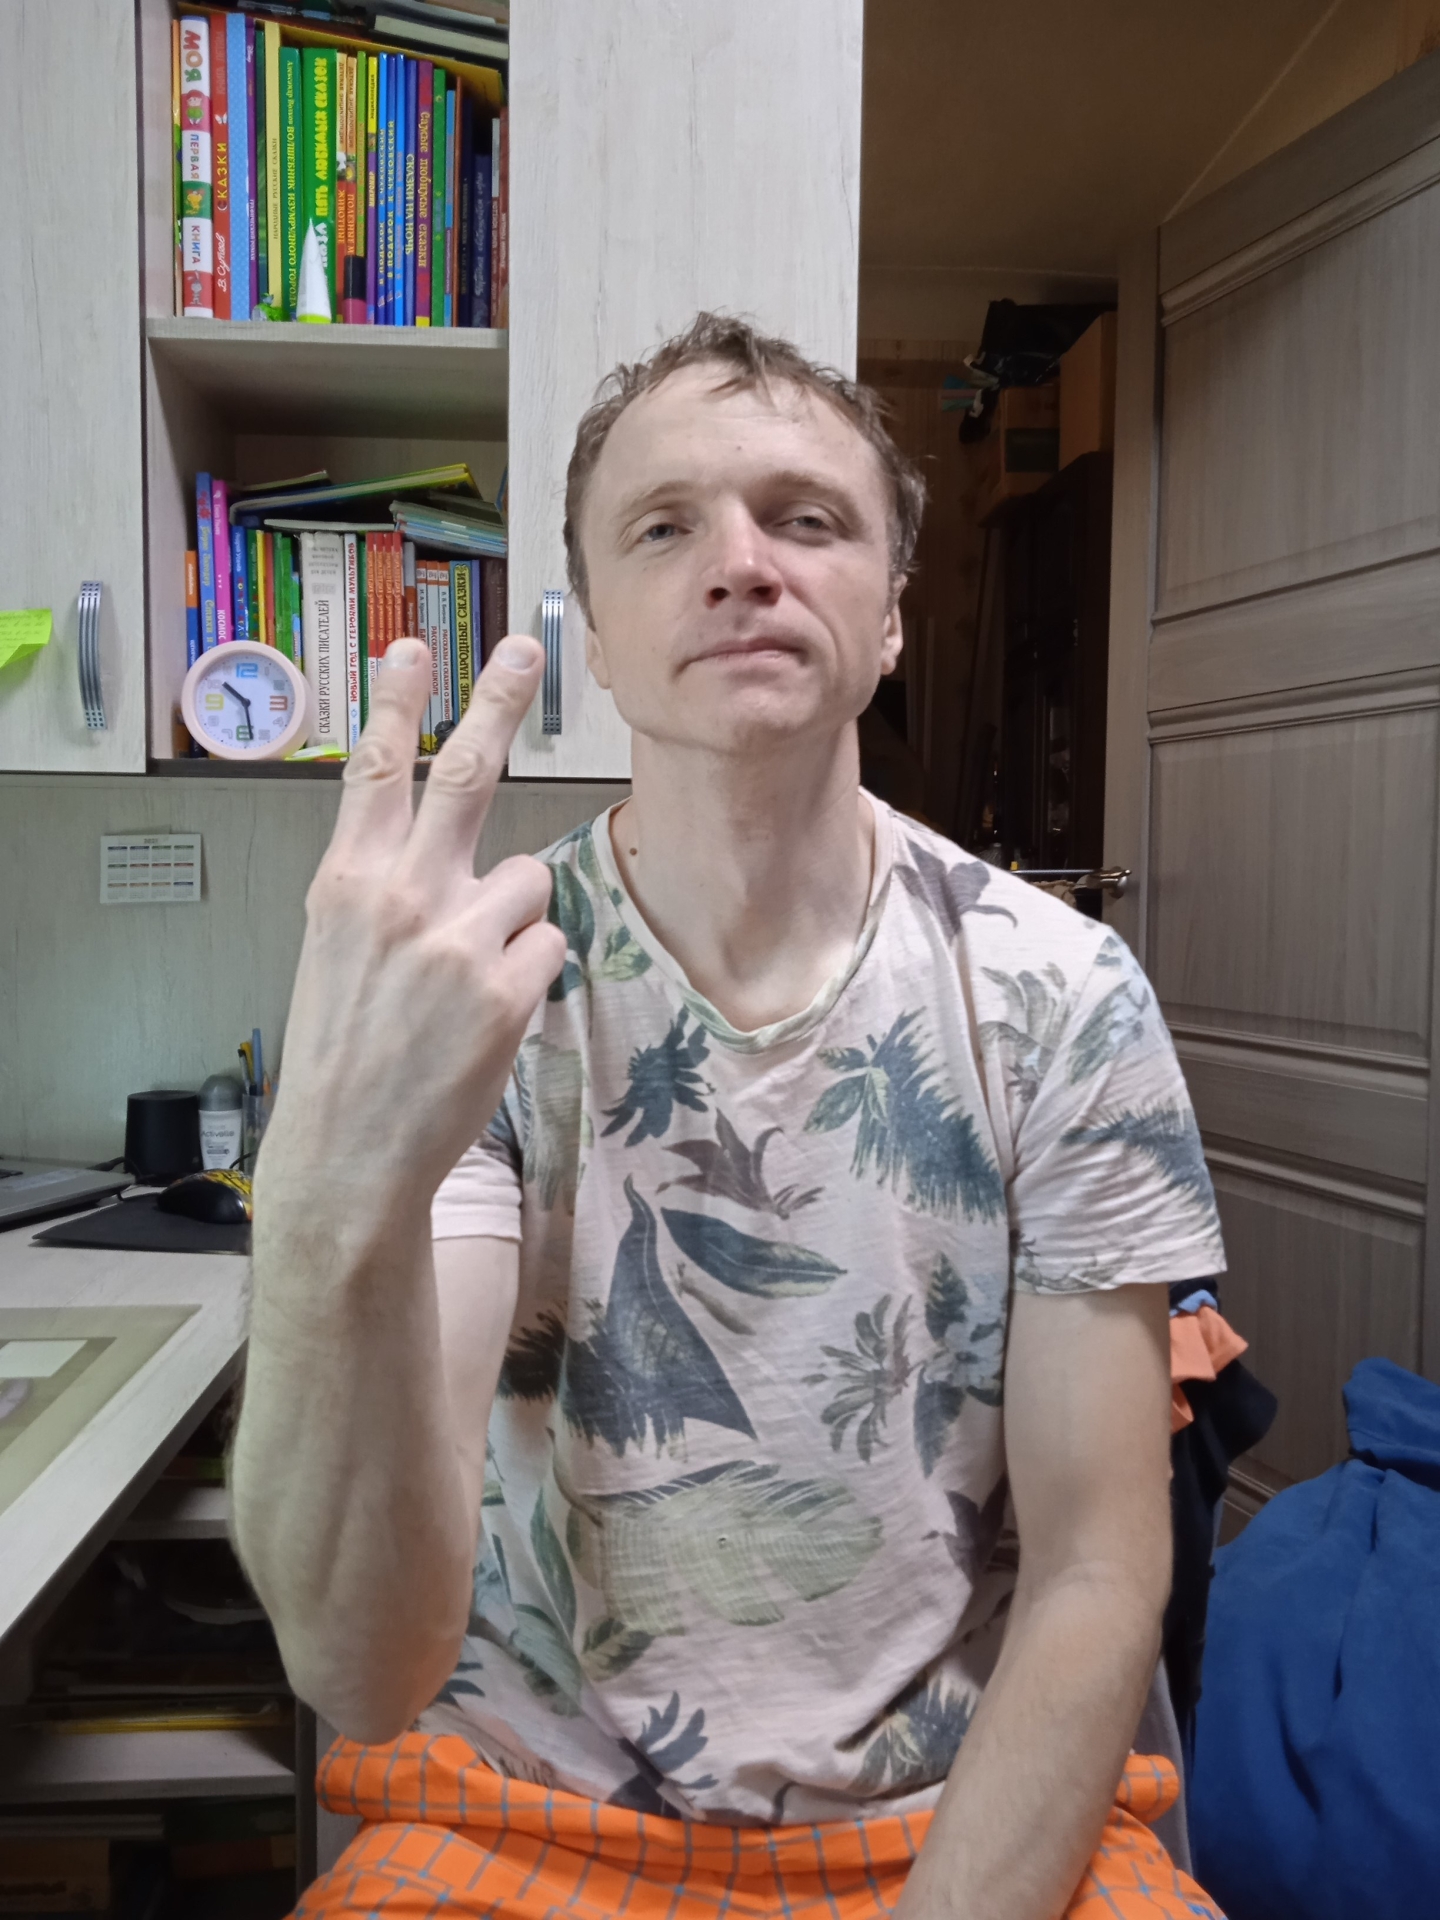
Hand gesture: peace_inverted